2006 Men's Hockey Champions Trophy

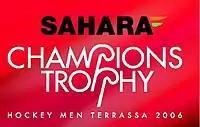

The 2006 Men's Hockey Champions Trophy was the 28th edition of the Hockey Champions Trophy, an annual international men's field hockey tournament organized by the FIH. It was held in Terrassa, Catalonia, Spain from 22–30 July 2006.